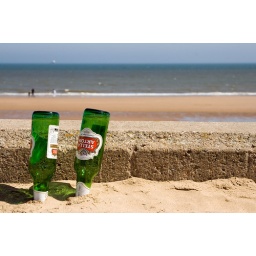
Someone stuck two stella artois bottles in the sand at Aberdeen beach! Random!!